Faymonville

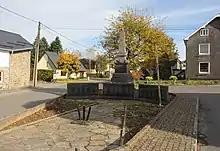
Memorial to the fallen and killed citizens of Faymonville between 1940 and 1945

Faymonville is a village of Wallonia and a district of the municipality of Waimes, located in the province of Liège, Belgium.